2023 Challenge Cup final

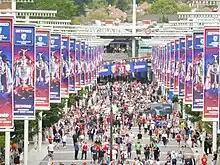
Olympic Way prior to kickoff

The 2023 Challenge Cup final was Leigh Leopards' third final and first in 52 years after winning the 1970–71 Challenge Cup final. Their only other final was in 1920–21 which also resulted in a Leigh win. Leigh were a newly promoted side in 2023 and second in Super League upon reaching the final.